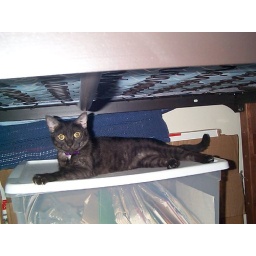
Fuzzy (then Misty) - Our Illegal cat resident - under my bed